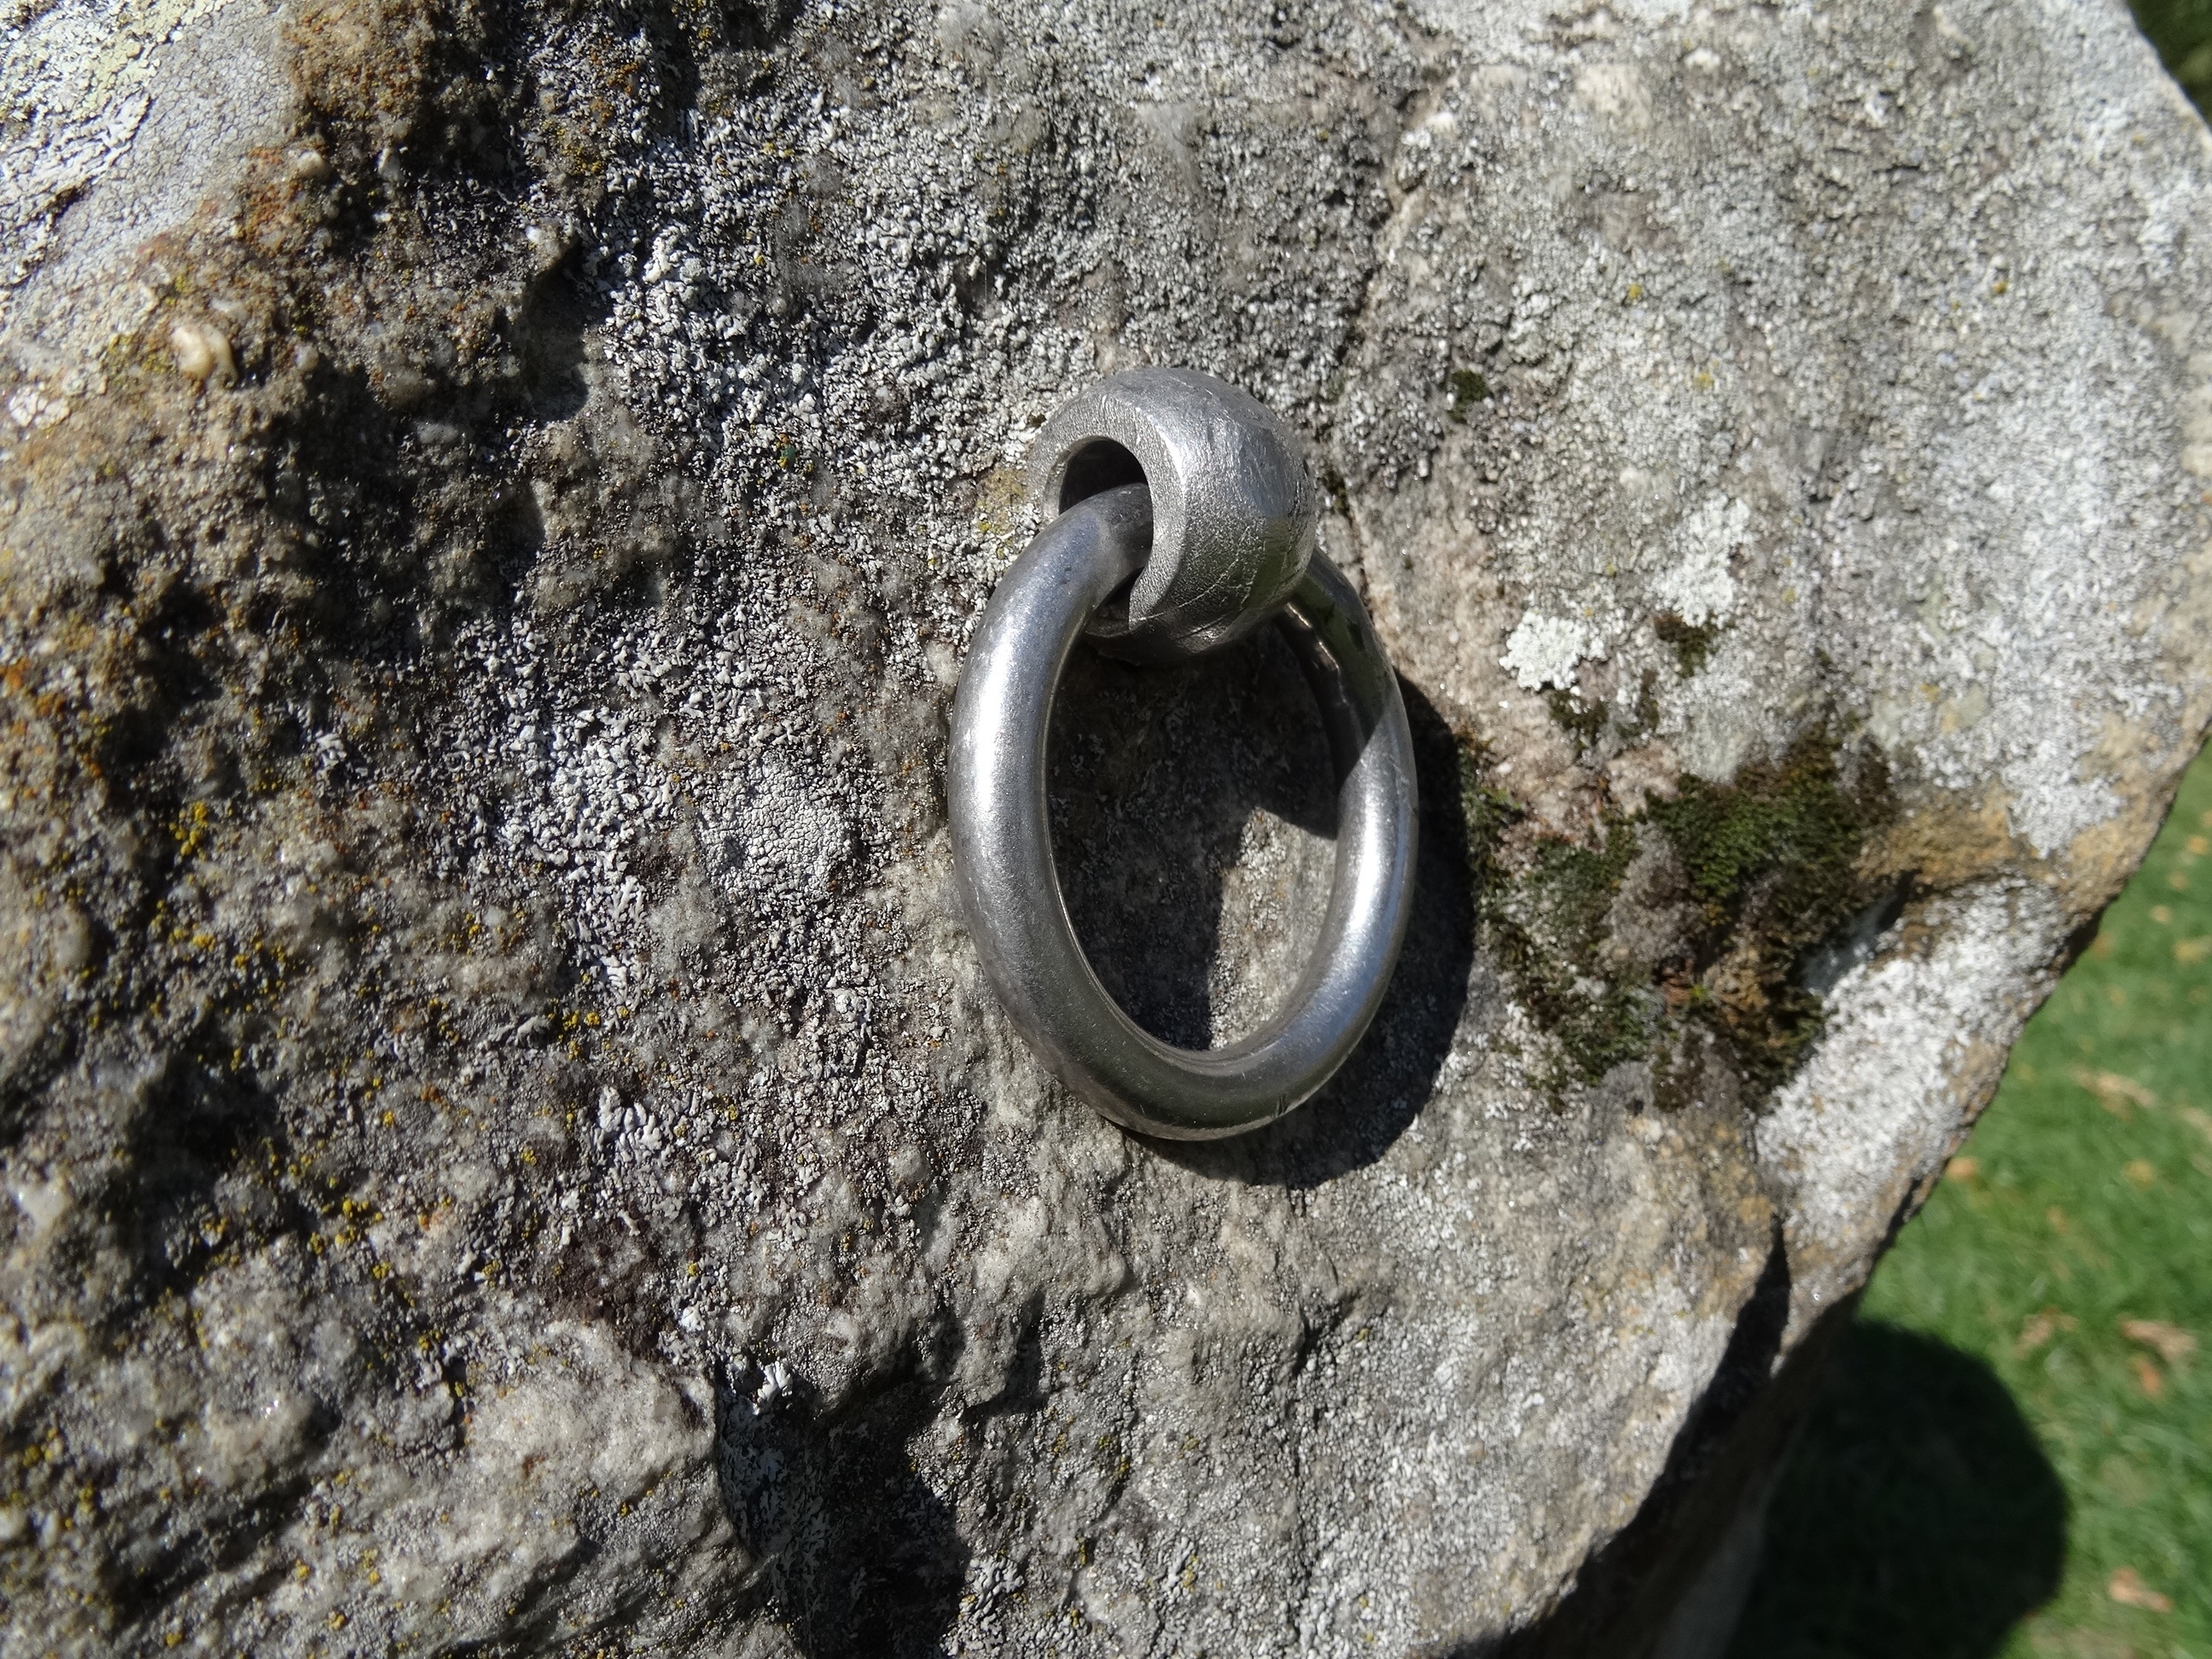
rock, ring, stone, wildlife, metal, material, sculpture, geology, mount, fix, eyelet, metal ring